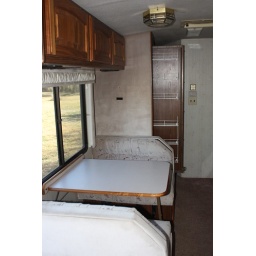
Dinette table and benches.  The kitchen closet is shown in the background.